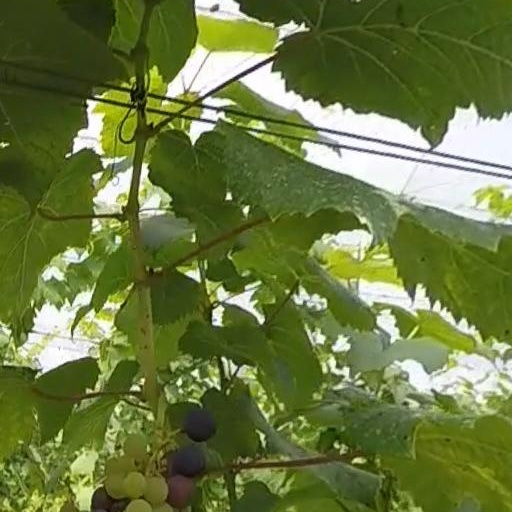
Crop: grape